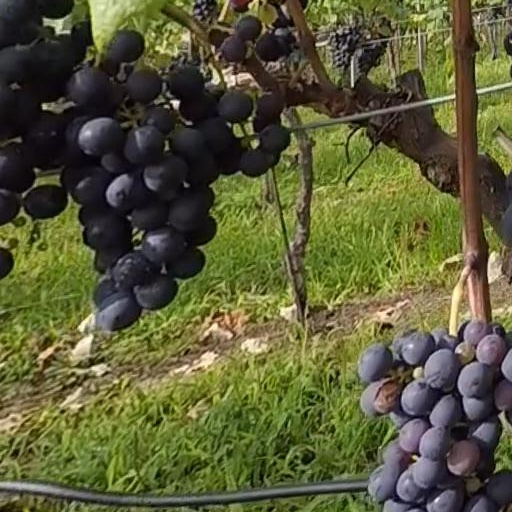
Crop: grape